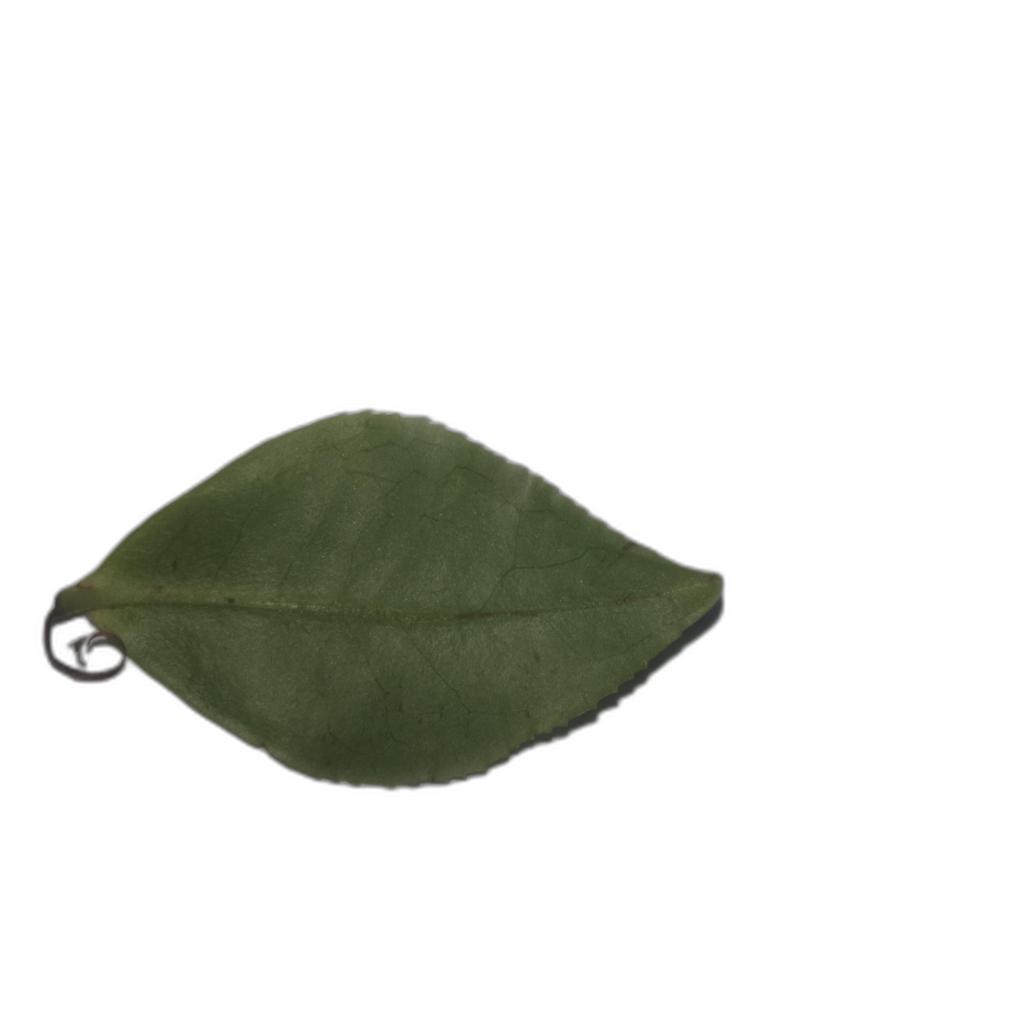
Label: Healthy